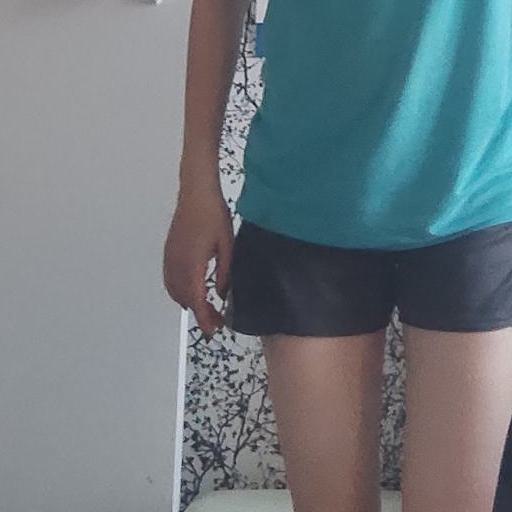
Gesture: no_gesture